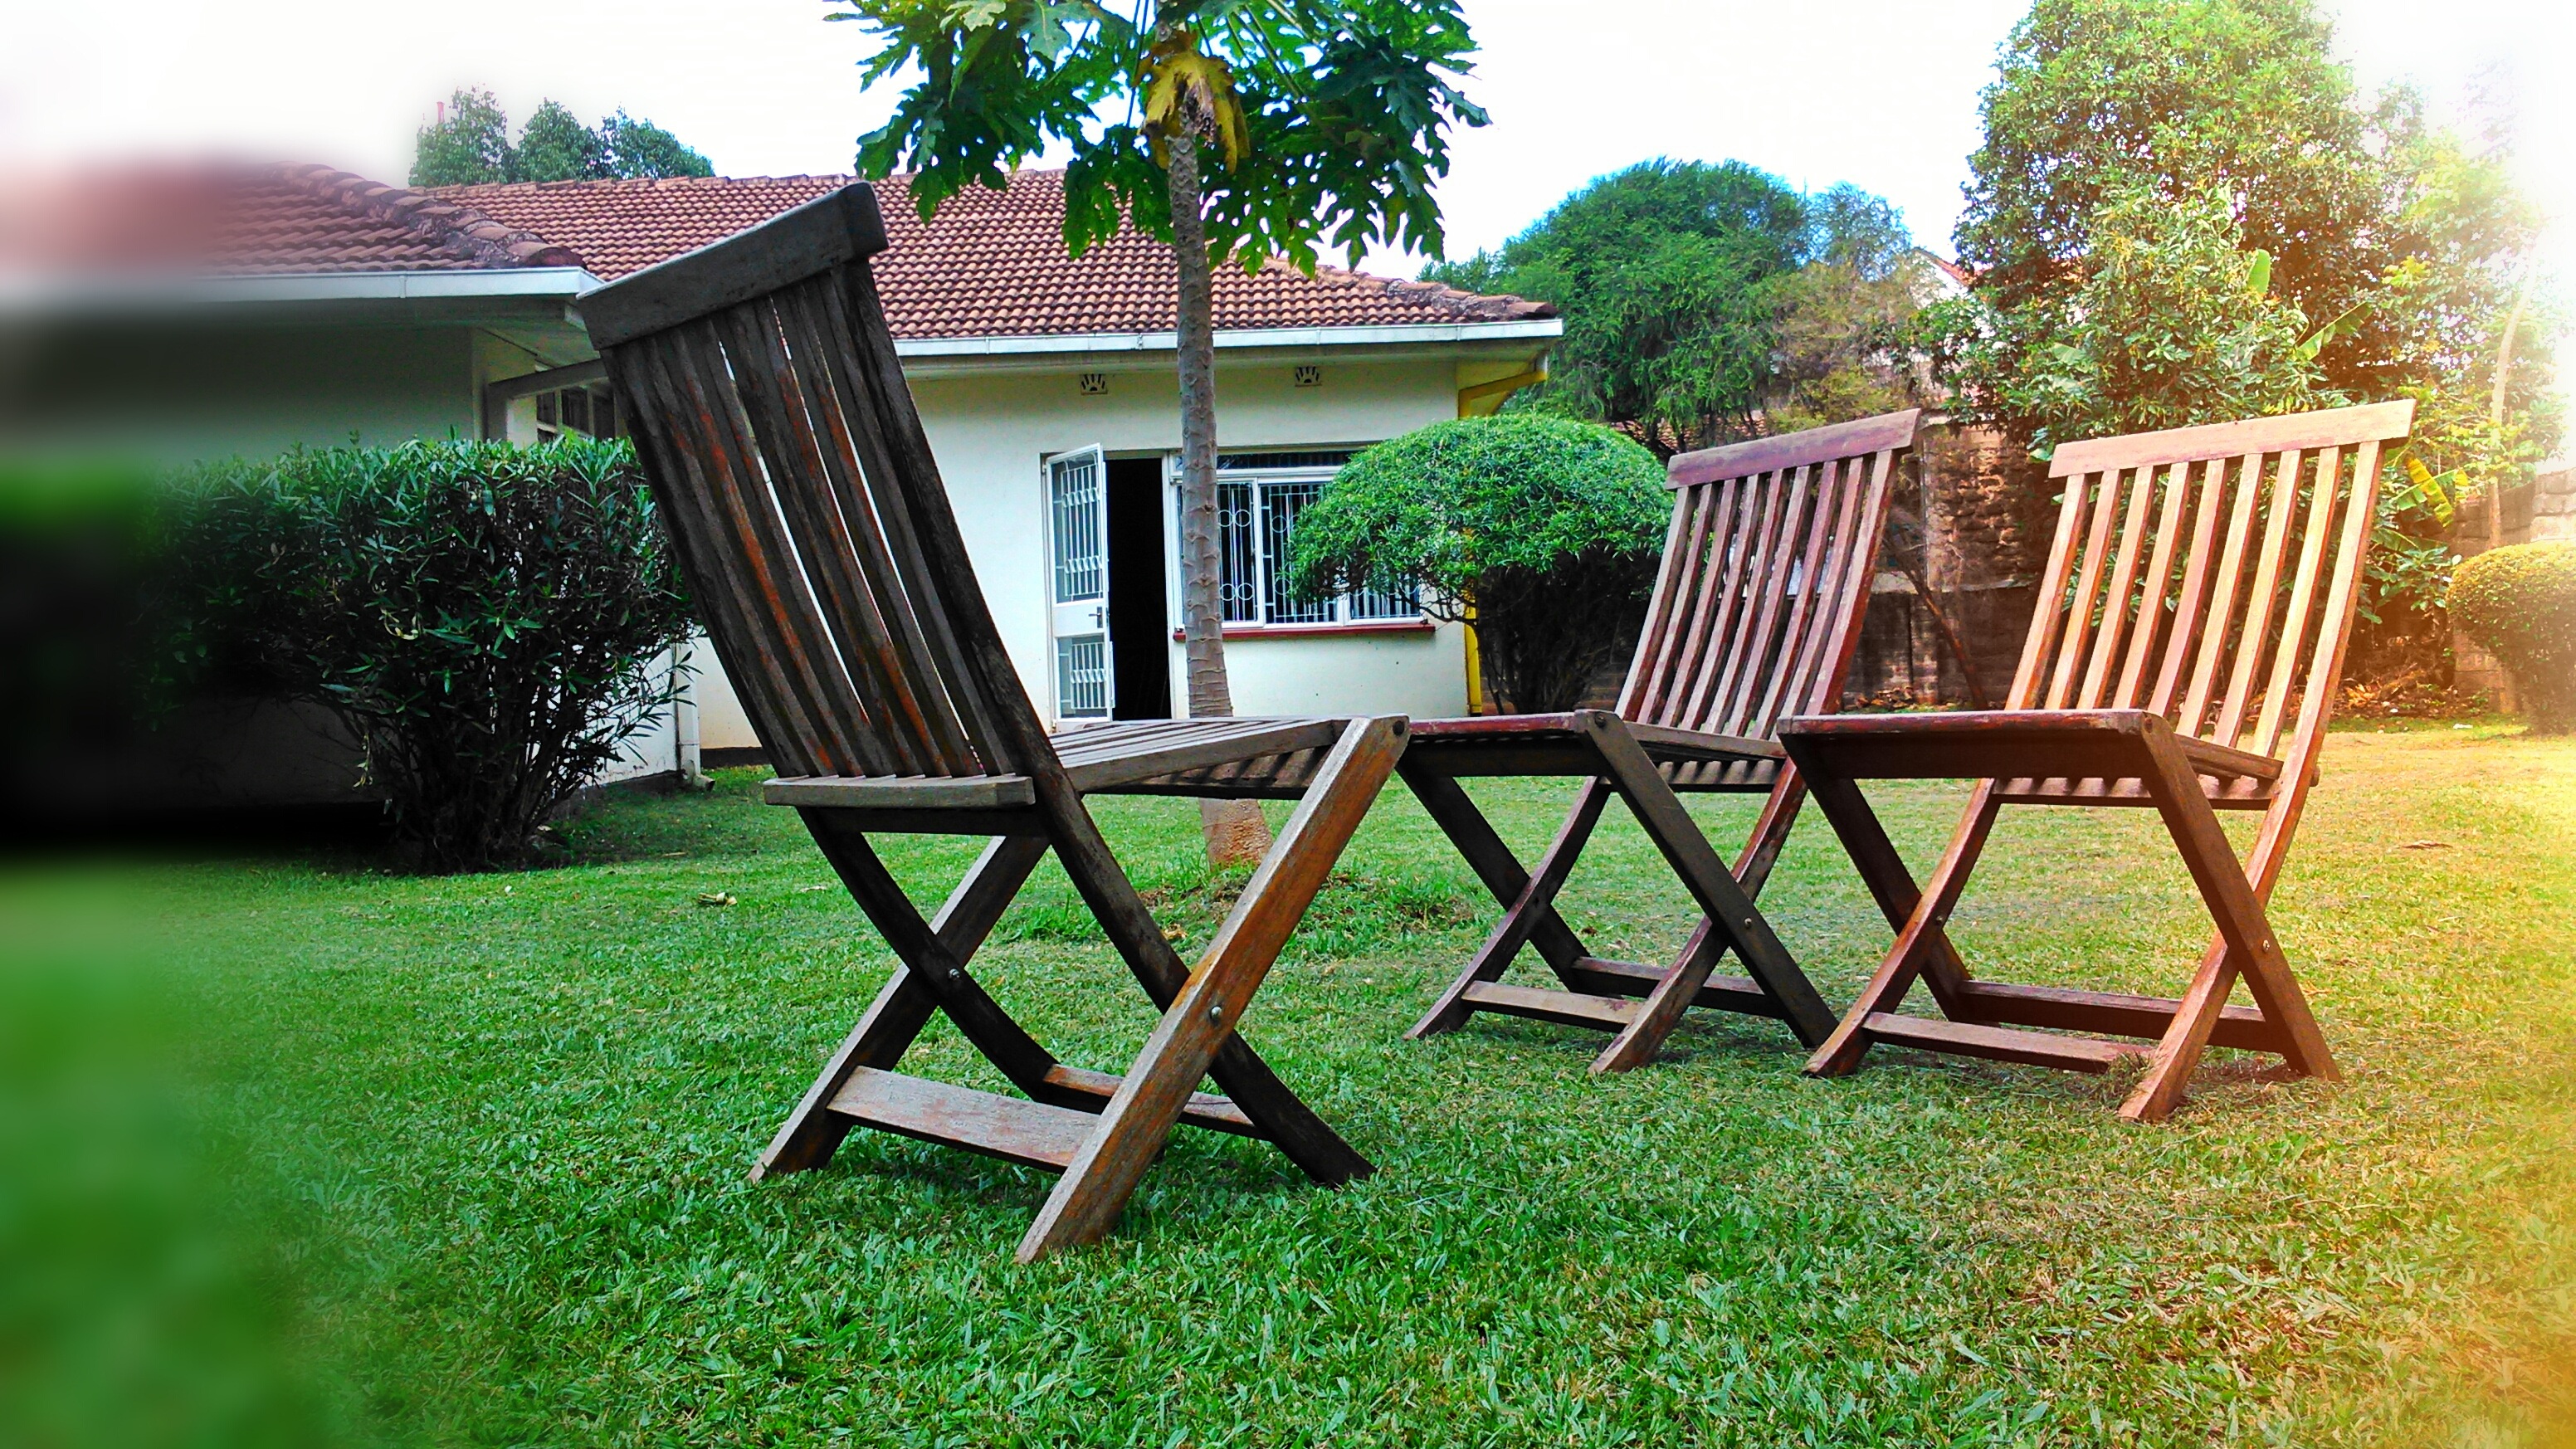
table, grass, outdoor, lawn, chair, porch, cottage, backyard, furniture, garden, seats, yard, compound, outdoor structure, outdoor play equipment